Rufus T. Bush

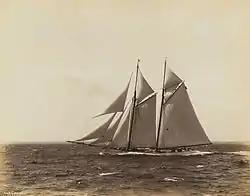
"Coronet" in race, 1893

Bush had owned a steam yacht in the 1880s. After retiring, he had a large and luxurious sailing yacht, the 131' Coronet, designed for him and built in Brooklyn. Bush put forth a $10,000 challenge against any other yacht for a transatlantic race. The ocean race between the "Coronet" and the yacht "Dauntless" in March 1887 made Bush and the victorious "Coronet" famous—the New York Times devoted its entire first page for March 28, 1887 to the story.